Pipette

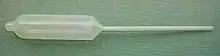
A transfer pipette

Transfer pipettes, also known as Beral pipettes, are similar to Pasteur pipettes but are made from a single piece of plastic and their bulb can serve as the liquid-holding chamber.